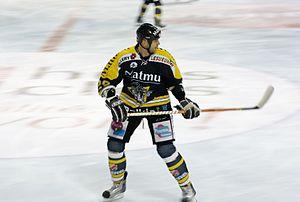
Daniel Babka est un joueur professionnel slovaque de hockey sur glace. Il évolue au poste de défenseur.